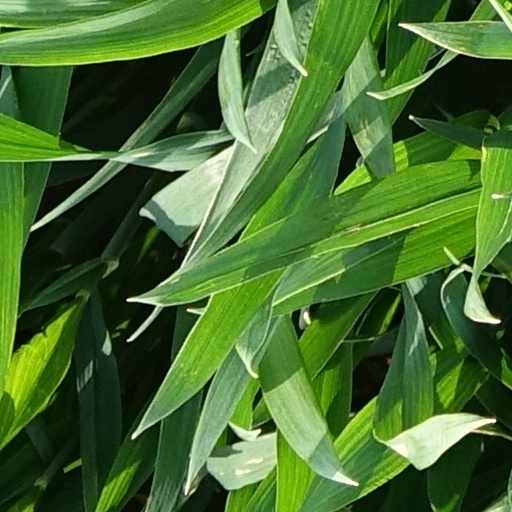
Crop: wheat